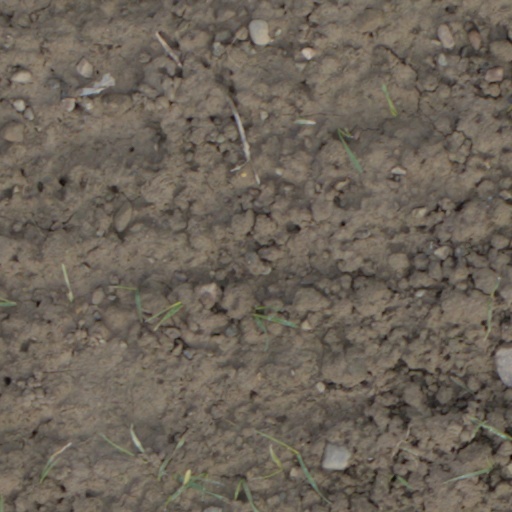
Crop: wheat